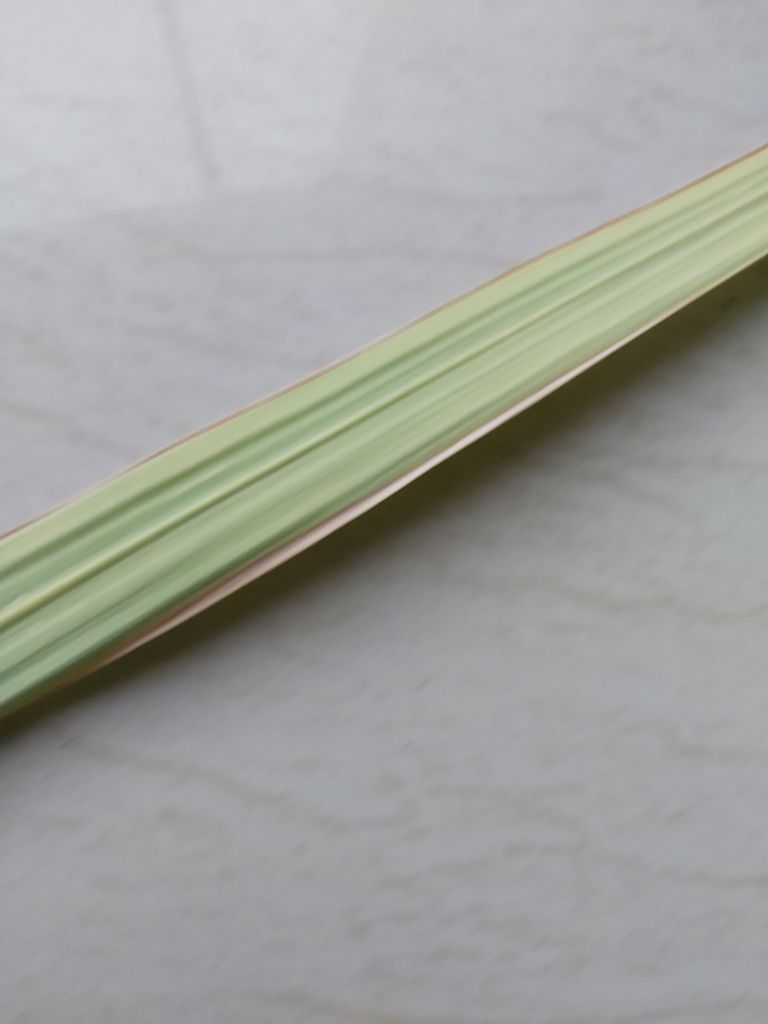
Label: Yellow Leaf